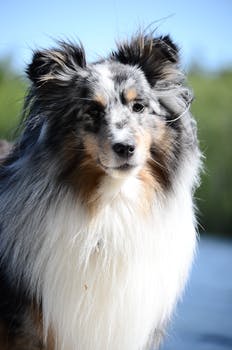
Label: No Watermark